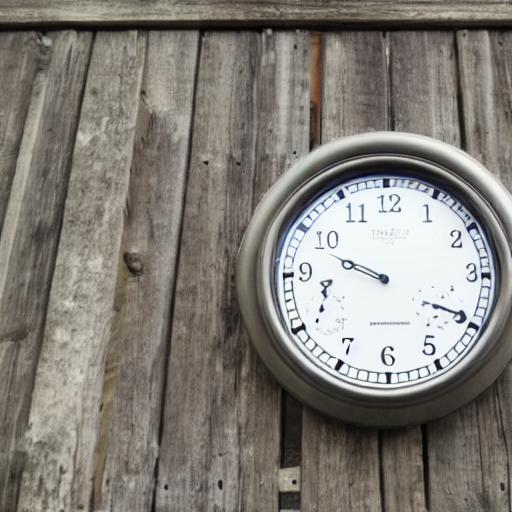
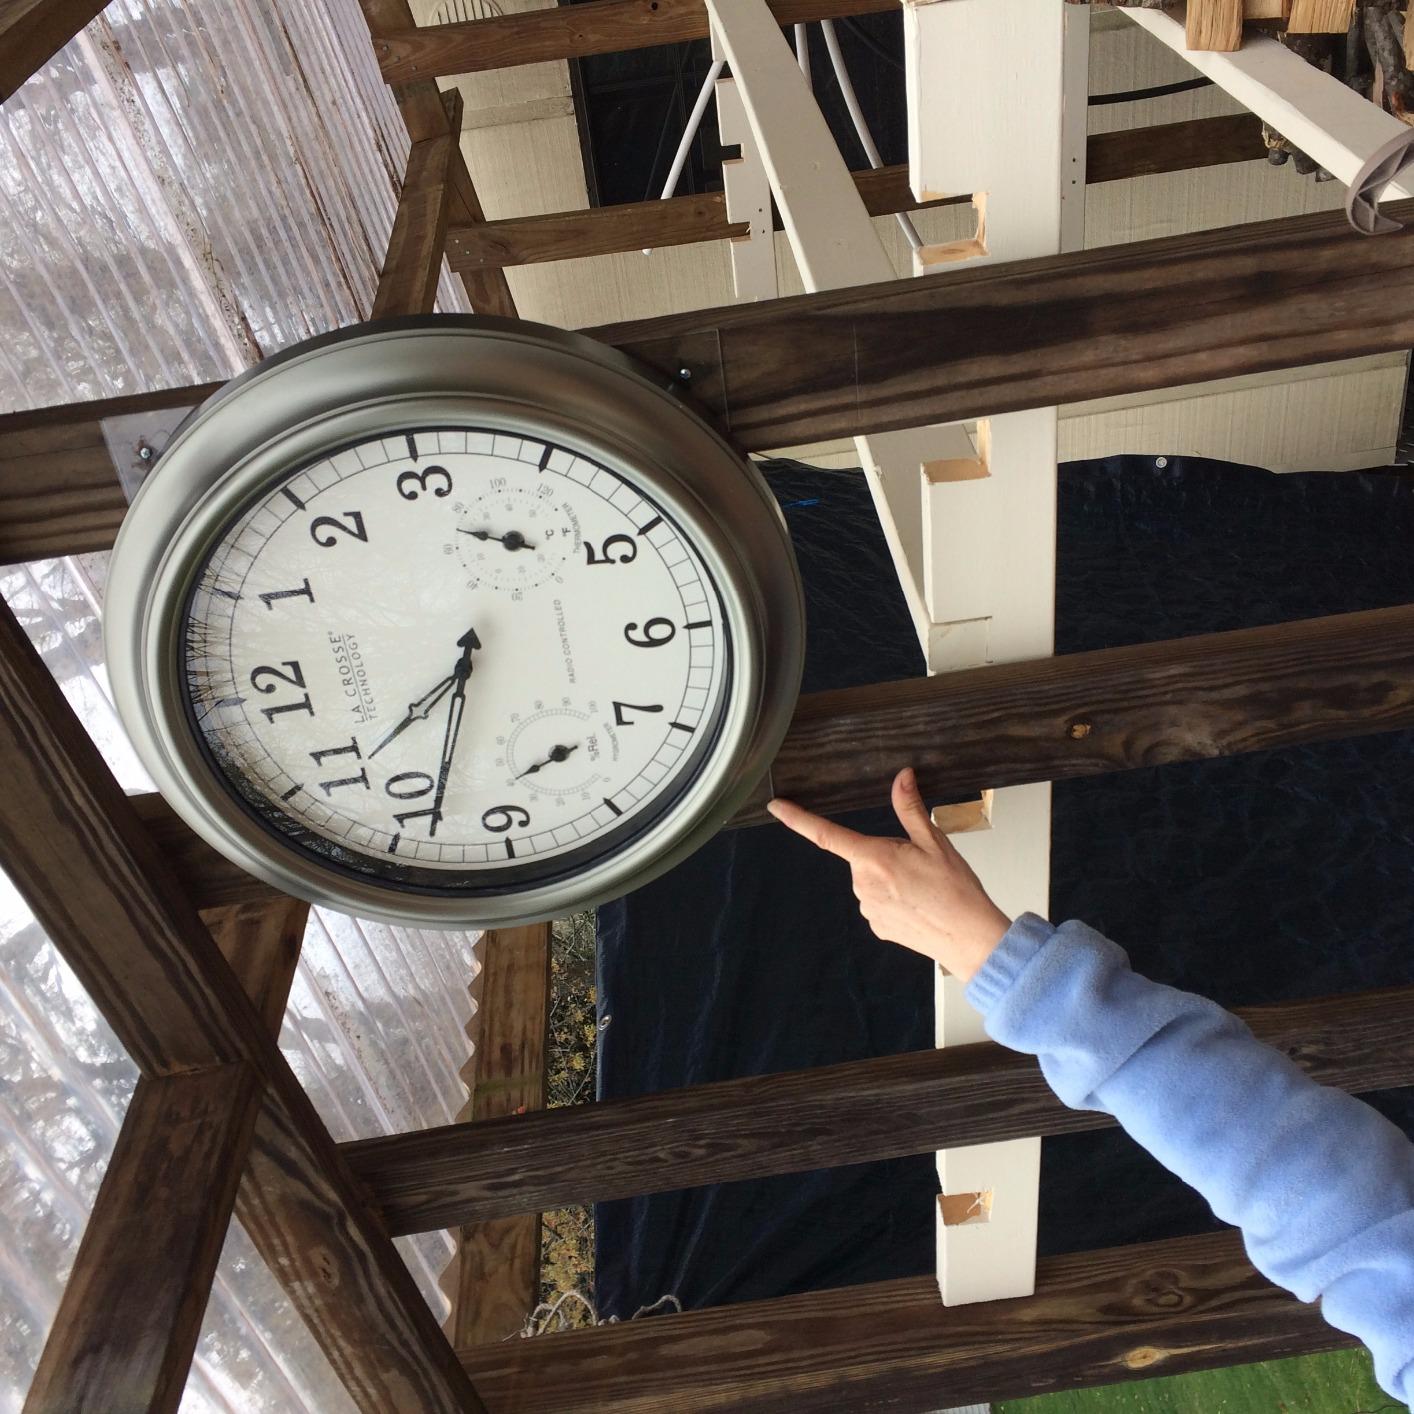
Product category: clock
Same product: no